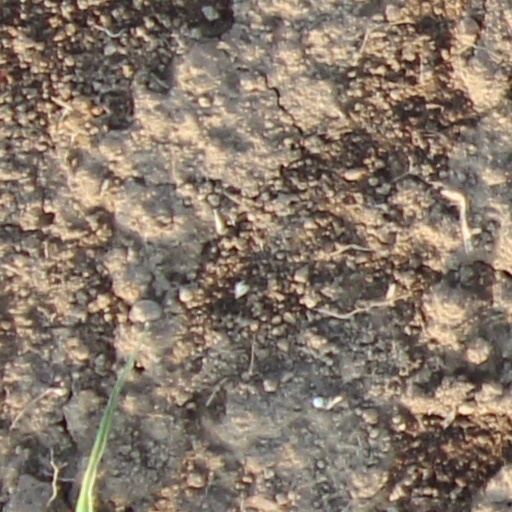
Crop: wheat